Santa Cruz Yacht Club

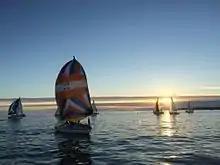
Wednesday night sailing on the Monterey Bay off Santa Cruz, California at sunset in September, 2014 with the Santa Cruz Yacht Club

The Santa Cruz Yacht Club hosts & co-hosts several major regatta events throughout the year. The Santa Cruz Yacht Club has also hosted a wide variety of Local, Regional, National, North American, and World Championship Regattas.